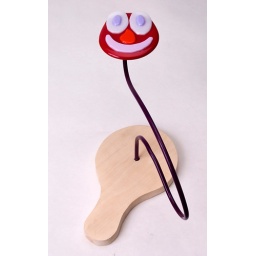
The paddle ball is made from wood, steel and fused glass. The ball is fused glass which is support by 1/8 inch diameter steel rod.